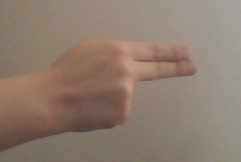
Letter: ain